Austin Aries

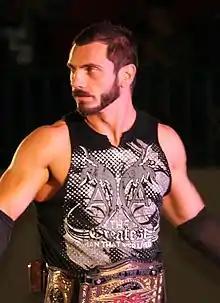
Solwold in 2013

Daniel Healy Solwold Jr. (born April 15, 1978), better known by his ring name Austin Aries, is an American professional wrestler. He is known for his time with TNA Wrestling, where he is a three-time TNA World Champion and a six-time TNA X Division Champion, and Ring of Honor (ROH) where he was the first multi-time ROH World Champion. He is also known for his time with WWE, where he competed in the cruiserweight division as well as doing color commentary. Between TNA/Impact and ROH, Aries has held 14 total championships and has also held numerous international and U.S. independent championships.